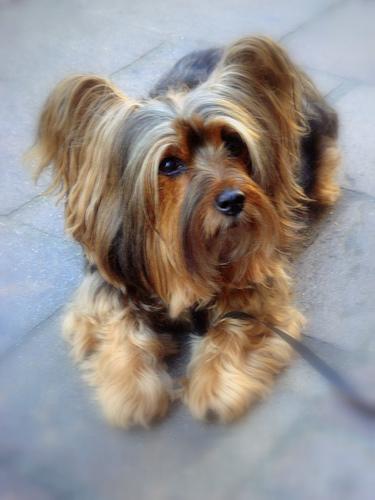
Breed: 231-n000081-silky_terrier